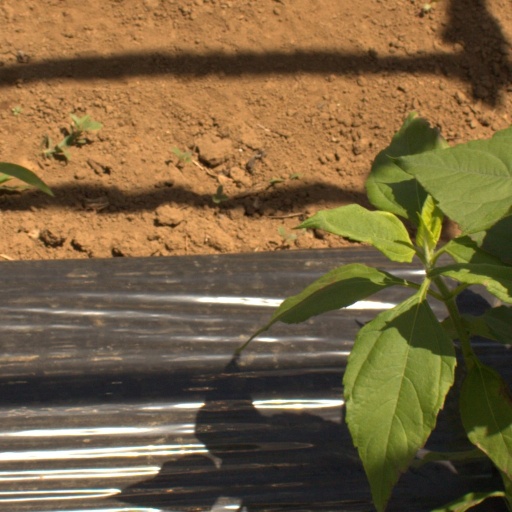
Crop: Jerusalem artichoke